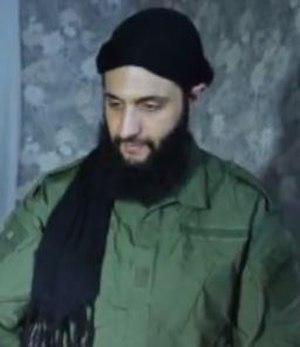
Abou Mohammed al-Joulani, chef du Front al-Nosra et de Hayat Tahrir al-Cham
La guerre civile syrienne — ou révolution syrienne — est un conflit armé en cours depuis 2011 en Syrie. Elle débute dans le contexte du Printemps arabe par des manifestations majoritairement pacifiques en faveur de la démocratie contre le régime baasiste dirigé par le président Bachar el-Assad. Réprimé brutalement par le régime, le mouvement de contestation se transforme peu à peu en une rébellion armée.
Le Front al-Nosra ou Jabhat al-Nosra, souvent appelé al-Nosra, rebaptisé en 2016 Front Fatah al-Cham ou Jabhat Fatah al-Sham, est un groupe rebelle et terroriste, d'idéologie salafiste djihadiste, apparu en 2012 dans le contexte de la guerre civile syrienne et affilié à Al-Qaïda de 2013 à 2016. Principalement présent dans le nord-ouest de la Syrie, le groupe est également actif au Liban. De novembre 2013 à juillet 2016, il prend également le nom d'Al-Qaïda en Syrie ou Al-Qaïda au Levant et devient l'un des plus importants groupes rebelles de la guerre civile.
Abou Mohammed al-Joulani, nom de guerre d'Ahmed Hussein al-Chara, né en 1984 à Deraa, est un djihadiste syrien. Il est le fondateur du Front al-Nosra et de Hayat Tahrir al-Cham.